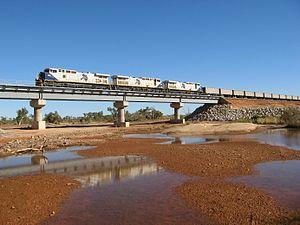
Fortescue Metals Group est une entreprise minière australienne spécialisée dans l'extraction du fer. Elle est l'une des plus grandes entreprises d'extraction de fer au monde.